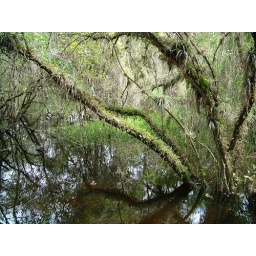
the forest above the water